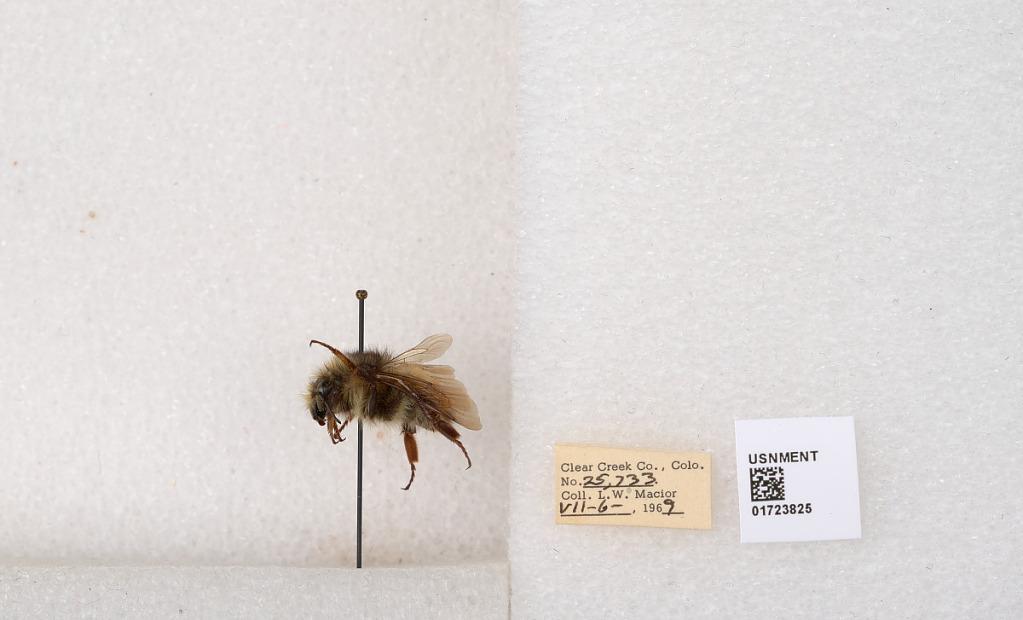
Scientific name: Bombus flavifrons Cresson
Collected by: L. Macior
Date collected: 1969-7-6
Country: United States
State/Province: Colorado
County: Clear Creek
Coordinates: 39.6891, -105.644